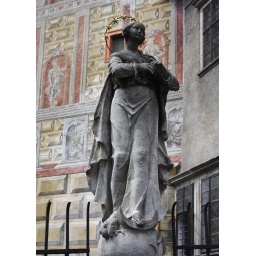
Virgin Mary Immaculata on bridge over castle bear moat